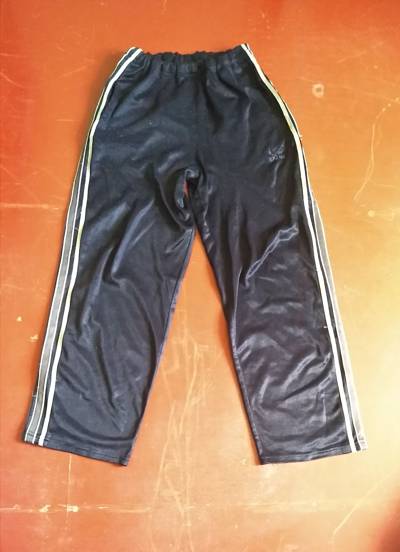
Waste category: clothes